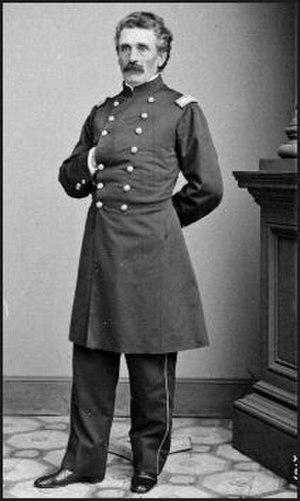
Thomas Alfred Davies est un homme d'affaires américain, ingénieur, et de soldat. Il sert comme général dans l'armée de l'Union pendant la guerre de Sécession. Après la guerre, Davies est un agent immobilier prospère ainsi qu'auteur.